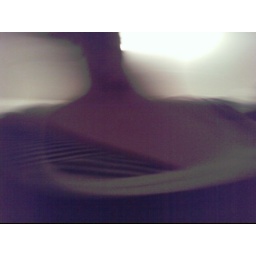
i'm wearing three shirts. started out with one, then in game play was put on white team, then black team. three shirts.